Helium compounds

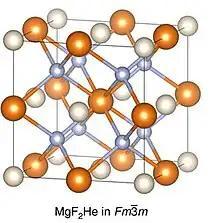
Crystal structure of the hypothetical compound MgFHe. Helium in white, magnesium in orange and fluorine in blue

Iron helide (FeHe) was early on claimed to have been found, but the discovery was classified as an alloy. Early studies predicted the FeHe exists as an interstitial compound under high pressure, perhaps in dense planetary cores, or, as suggested by Freeman Dyson, in neutron star crust material. Recent density functional theory calculations predict the formation of FeHe compounds at pressures above about 4 TPa, suggesting indeed that these compounds could be found inside giant planets, white dwarf stars, or neutron stars.